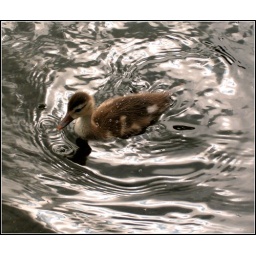
Young duck swimming in the Serpentine.